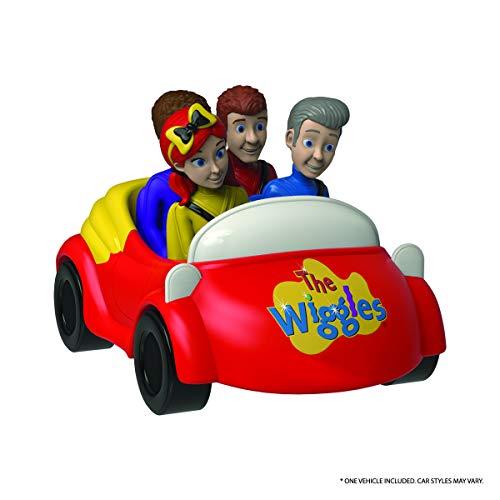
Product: TCG Toys The Wiggles Jumbo Megamat
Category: Toys & Games | Dress Up & Pretend Play | Pretend Play
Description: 2 the wiggles character vehicles included.
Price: $34.10
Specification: ProductDimensions:61x1.2x47inches|ItemWeight:2.35pounds|ShippingWeight:2.35pounds(Viewshippingratesandpolicies)|ASIN:B07Z8NHTK4|Itemmodelnumber:62020|Manufacturerrecommendedage:36months-12years